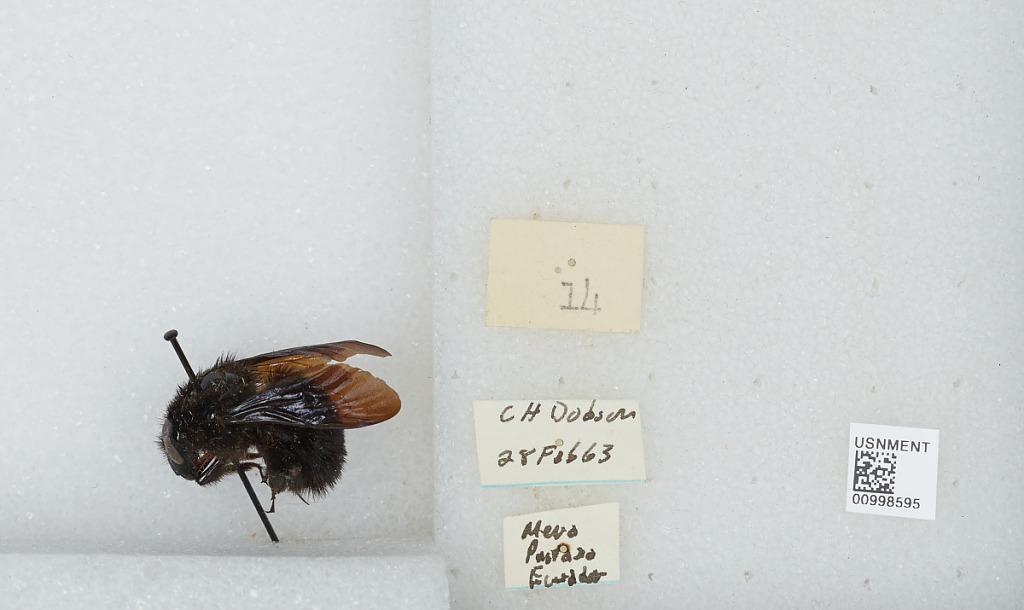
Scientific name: Bombus (Fervidobombus) morio (Swederus)
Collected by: C. Dodson
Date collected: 1963-2-28
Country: Ecuador
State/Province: Pastaza
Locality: Mera